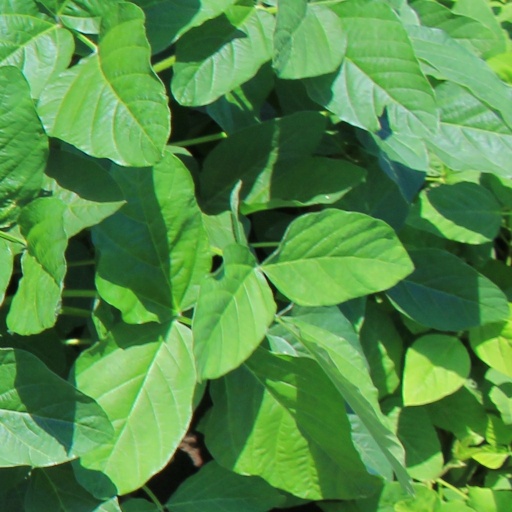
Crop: soybean